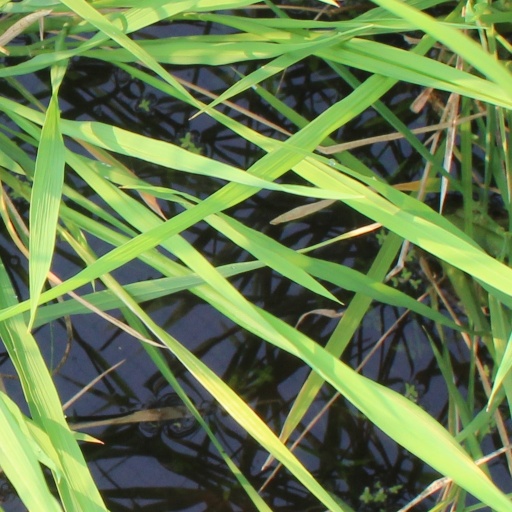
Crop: rice